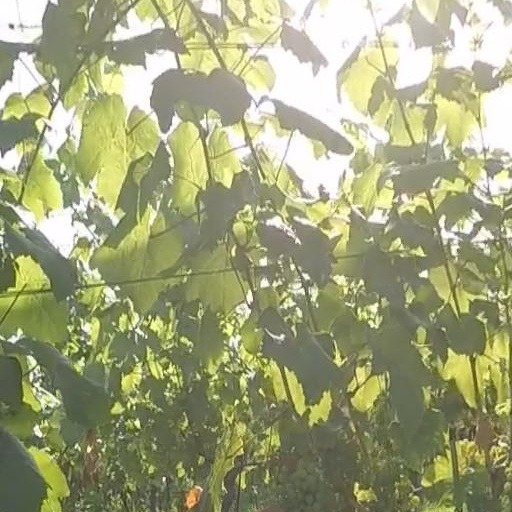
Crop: grape